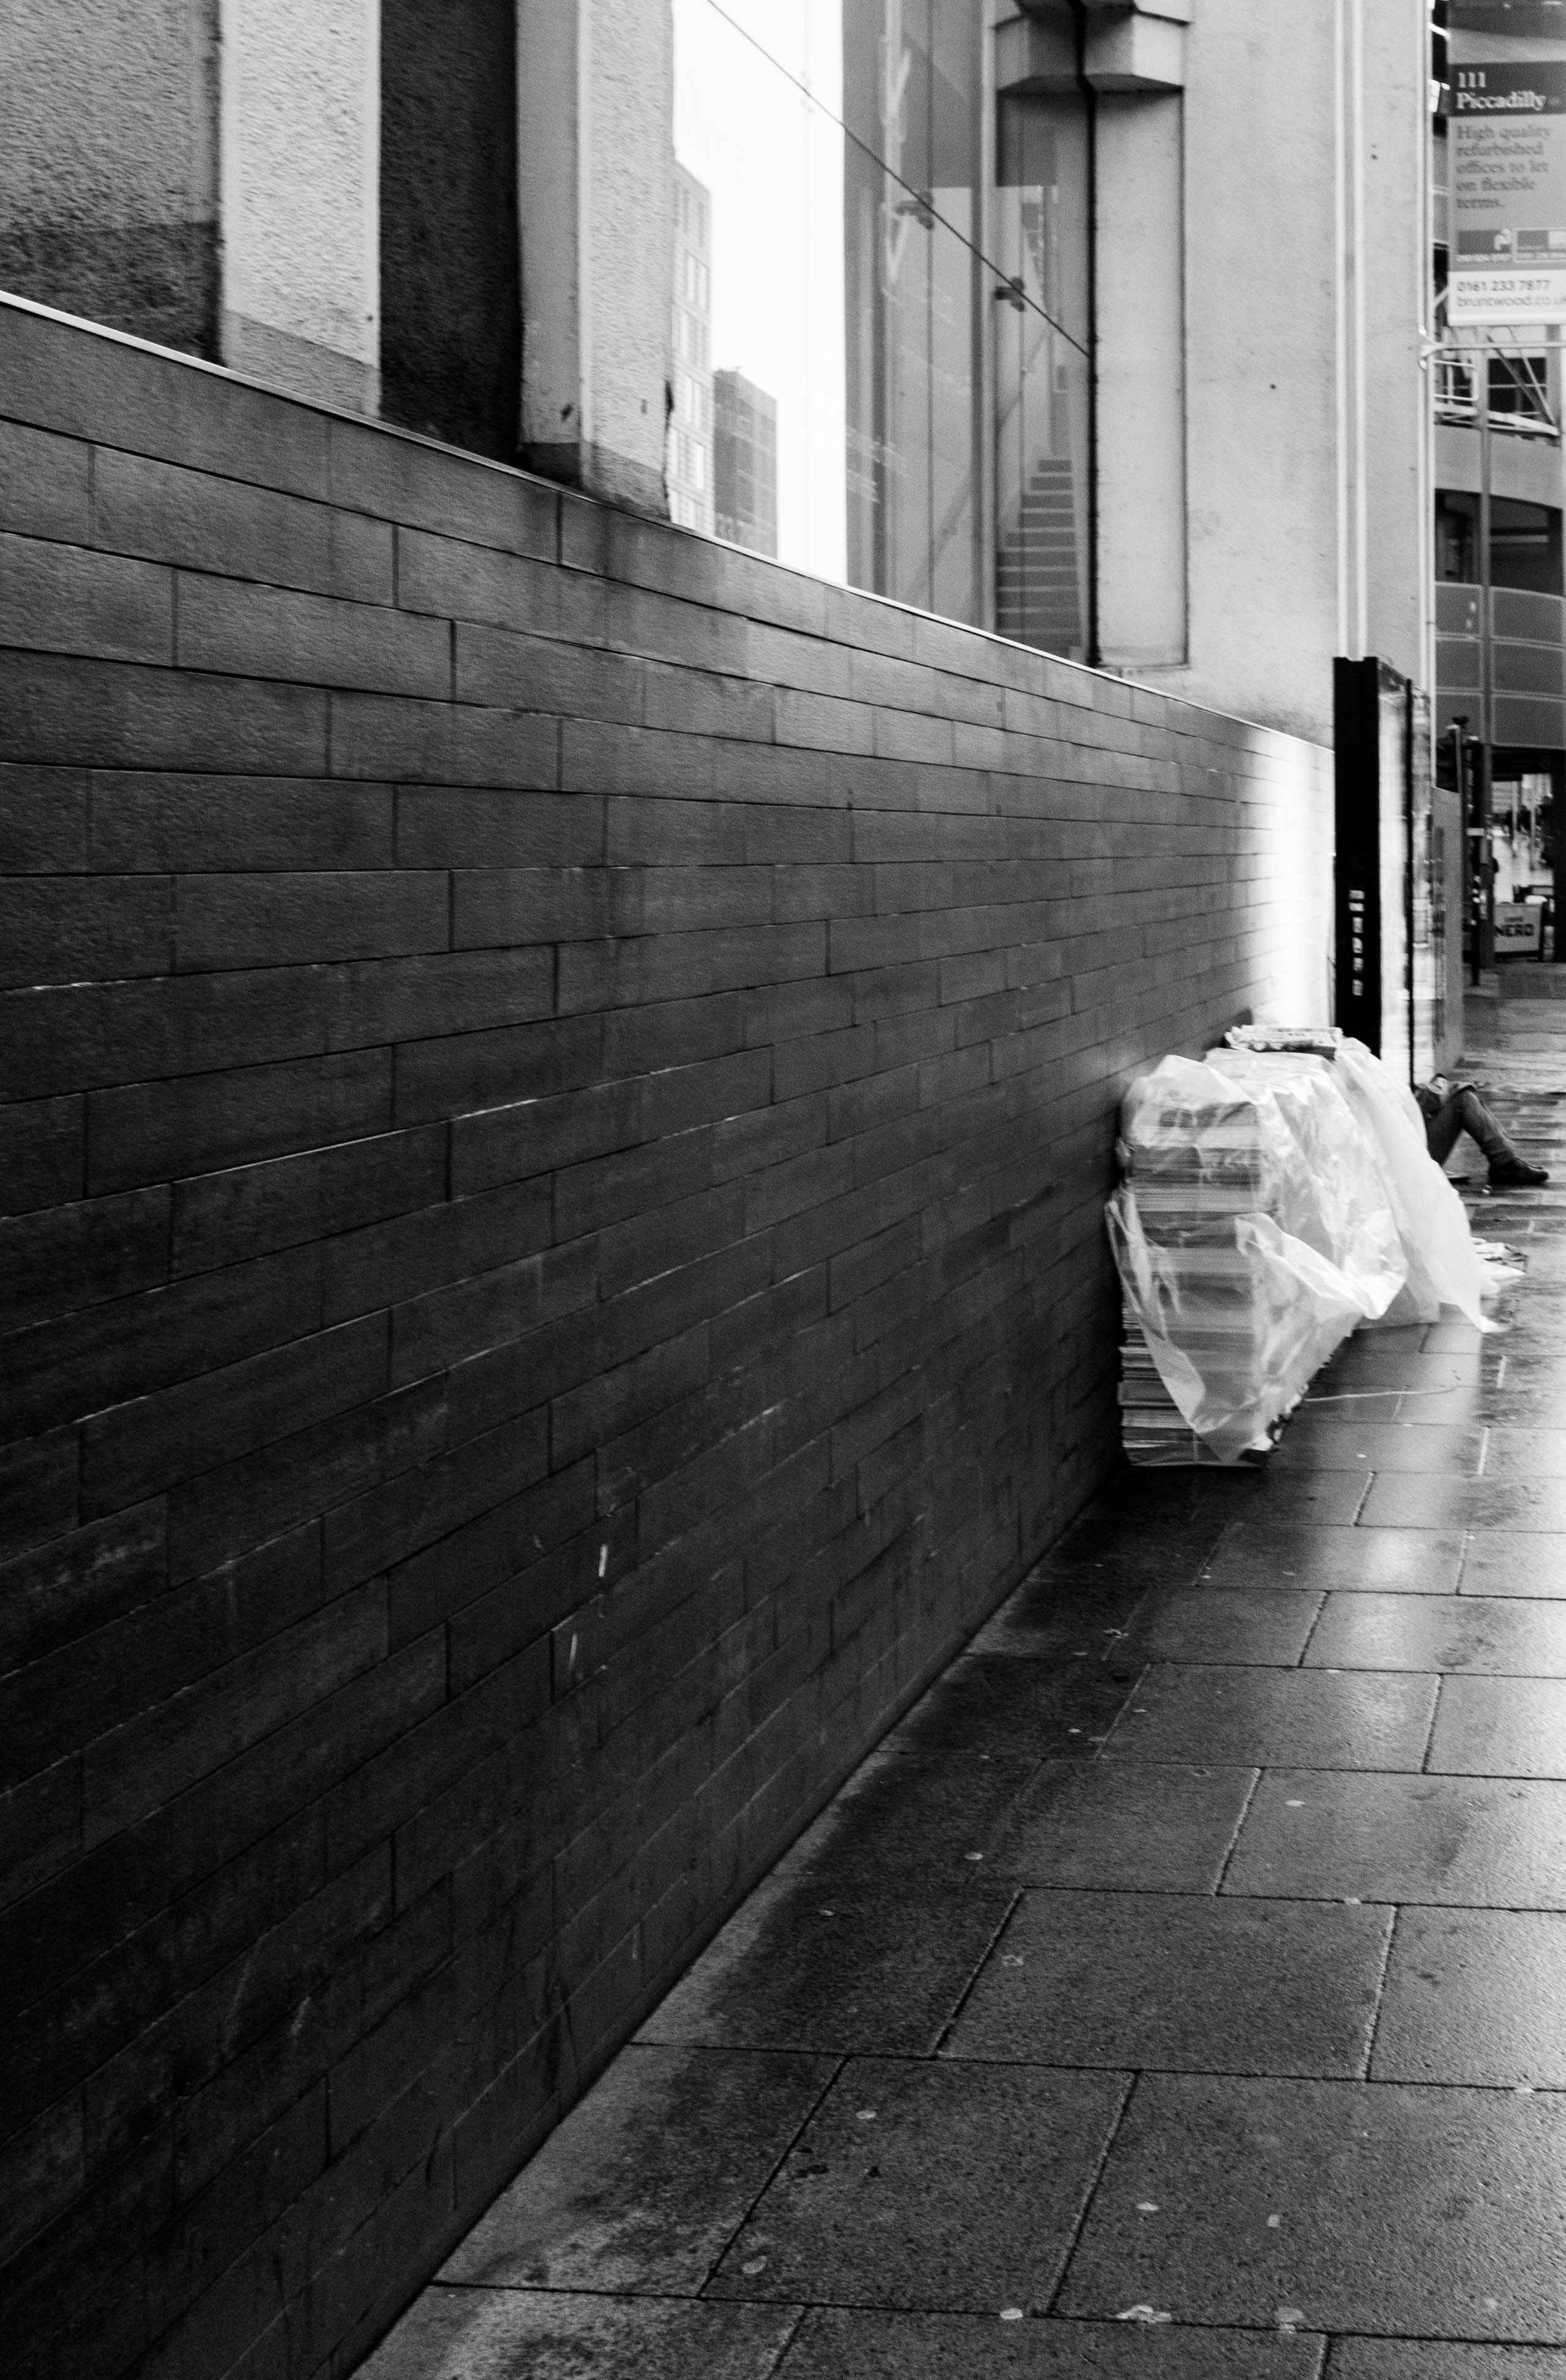
cold, light, black and white, wood, road, white, street, photography, house, floor, alley, wall, color, canon, shadow, darkness, black, monochrome, brick, lane, streetphotography, bw, blackandwhite, manchester, homeless, canon40d, infrastructure, photograph, shape, beggar, streetshot, begger, sleepingrough, manchesterhomeless, flooring, road surface, monochrome photography